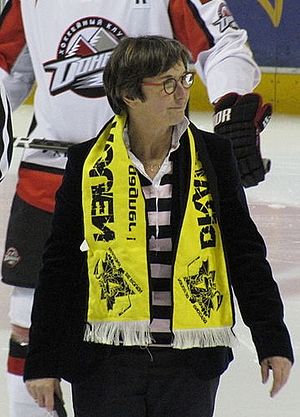
Regeringen Jean-Marc Ayrault / Regeringen / Ministre
Regeringen Jean-Marc Ayrault var Frankrigs regering fra 16. maj 2012 - 31. marts 2014.